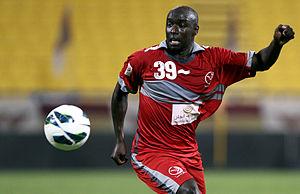
Issiar Dia, est un footballeur franco-sénégalais, qui évolue au poste de milieu offensif ou d'attaquant.